Julie Christie

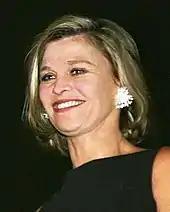
Christie in 1997

Julie Frances Christie (born 14 April 1940) is a British actress. Christie's accolades include an Academy Award, a BAFTA Award, a Golden Globe, and a Screen Actors Guild Award. She has appeared in six films ranked in the British Film Institute's BFI Top 100 British films of the 20th century, and in 1997, she received the BAFTA Fellowship for lifetime achievement.